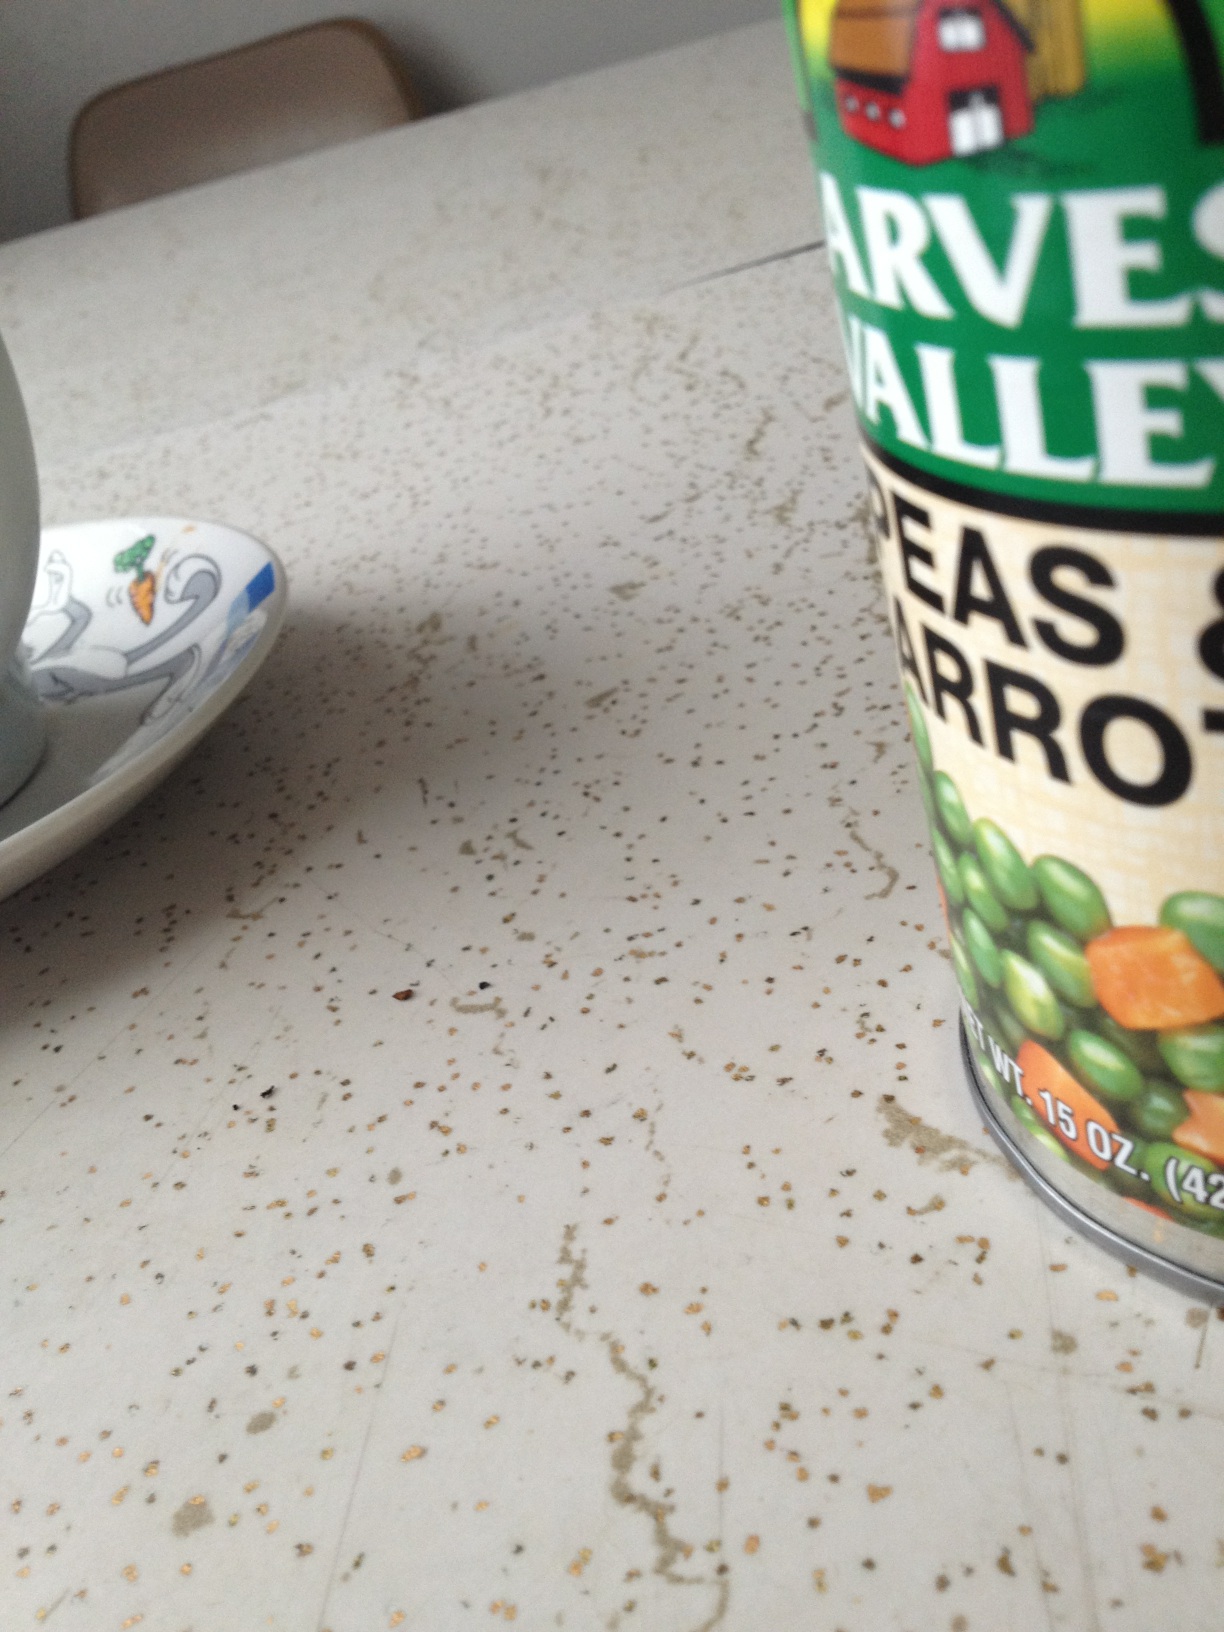Question: What's in this can?
Answer: peas carrots